Danum shield

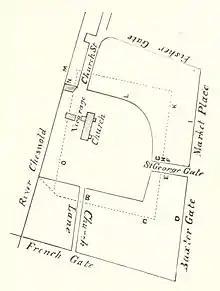
Map showing the Minster and Danum fort outline

The Danum shield was discovered during excavations near St George's Minster, Doncaster in 1971. The excavations investigated the city's Roman fort, Danum, ahead of the construction of the Inner Ring Road. Danum was constructed and occupied as early as the Vespasian era (69–79 AD) but was abandoned when the army campaigned in Caledonia (modern Scotland) on the orders of Gnaeus Julius Agricola (governor of Britannia 77–85 AD). The fort seems to have been demolished by the Romans in a controlled manner at the time of its abandonment. After 87 AD the fort was reconstructed on the same site to house a larger garrison made up of soldiers who had by then been withdrawn from Caledonia. This Flavian-Hadrianic era timber fort was replaced by a stone fort in the Antonine era.